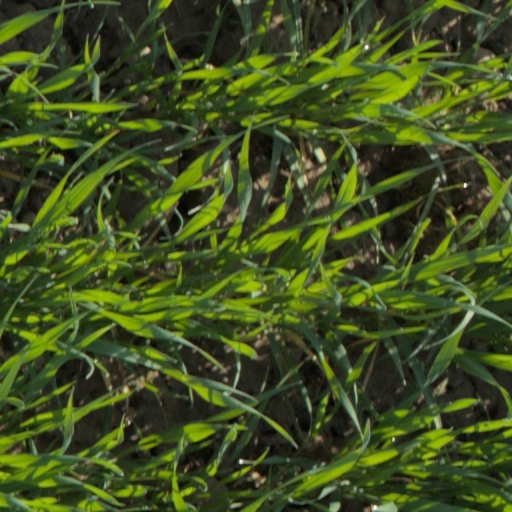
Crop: wheat